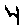
Label: 4